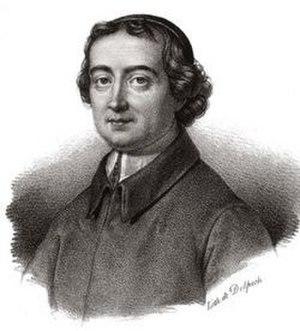
Jean-Baptiste Accolay
Jean-Baptiste Accolay est un compositeur et violoniste belge de la période romantique.